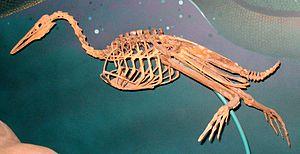
L'histoire évolutive des oiseaux débute à l'époque jurassique, les premiers oiseaux provenant d'une clade de dinosaures théropodes appelée Paraves. Les oiseaux sont classés dans une classe biologique, les Aves. Pendant plus d'un siècle, le petit dinosaure théropode Archaeopteryx lithographica de la fin du Jurassique a été considéré comme l'oiseau le plus ancien. Les phylogénies modernes placent les oiseaux dans le clade des dinosaures théropodes. Selon le consensus actuel, Aves et un groupe frère, l'ordre des Crocodiliens, sont les seuls membres vivants d'un clade "reptile" non classé, l'Archosauria. Le plus ancien représentant connu du groupe apical des oiseaux est Asteriornis maastrichtensis, qui vivait au Maastrichtien. Quatre lignées distinctes d'oiseaux ont survécu à l'extinction du Crétacé-Paléogène il y a 66 millions d'années, donnant naissance aux autruches et apparentés, aux canards et apparentés, aux oiseaux terrestres et aux oiseaux modernes.